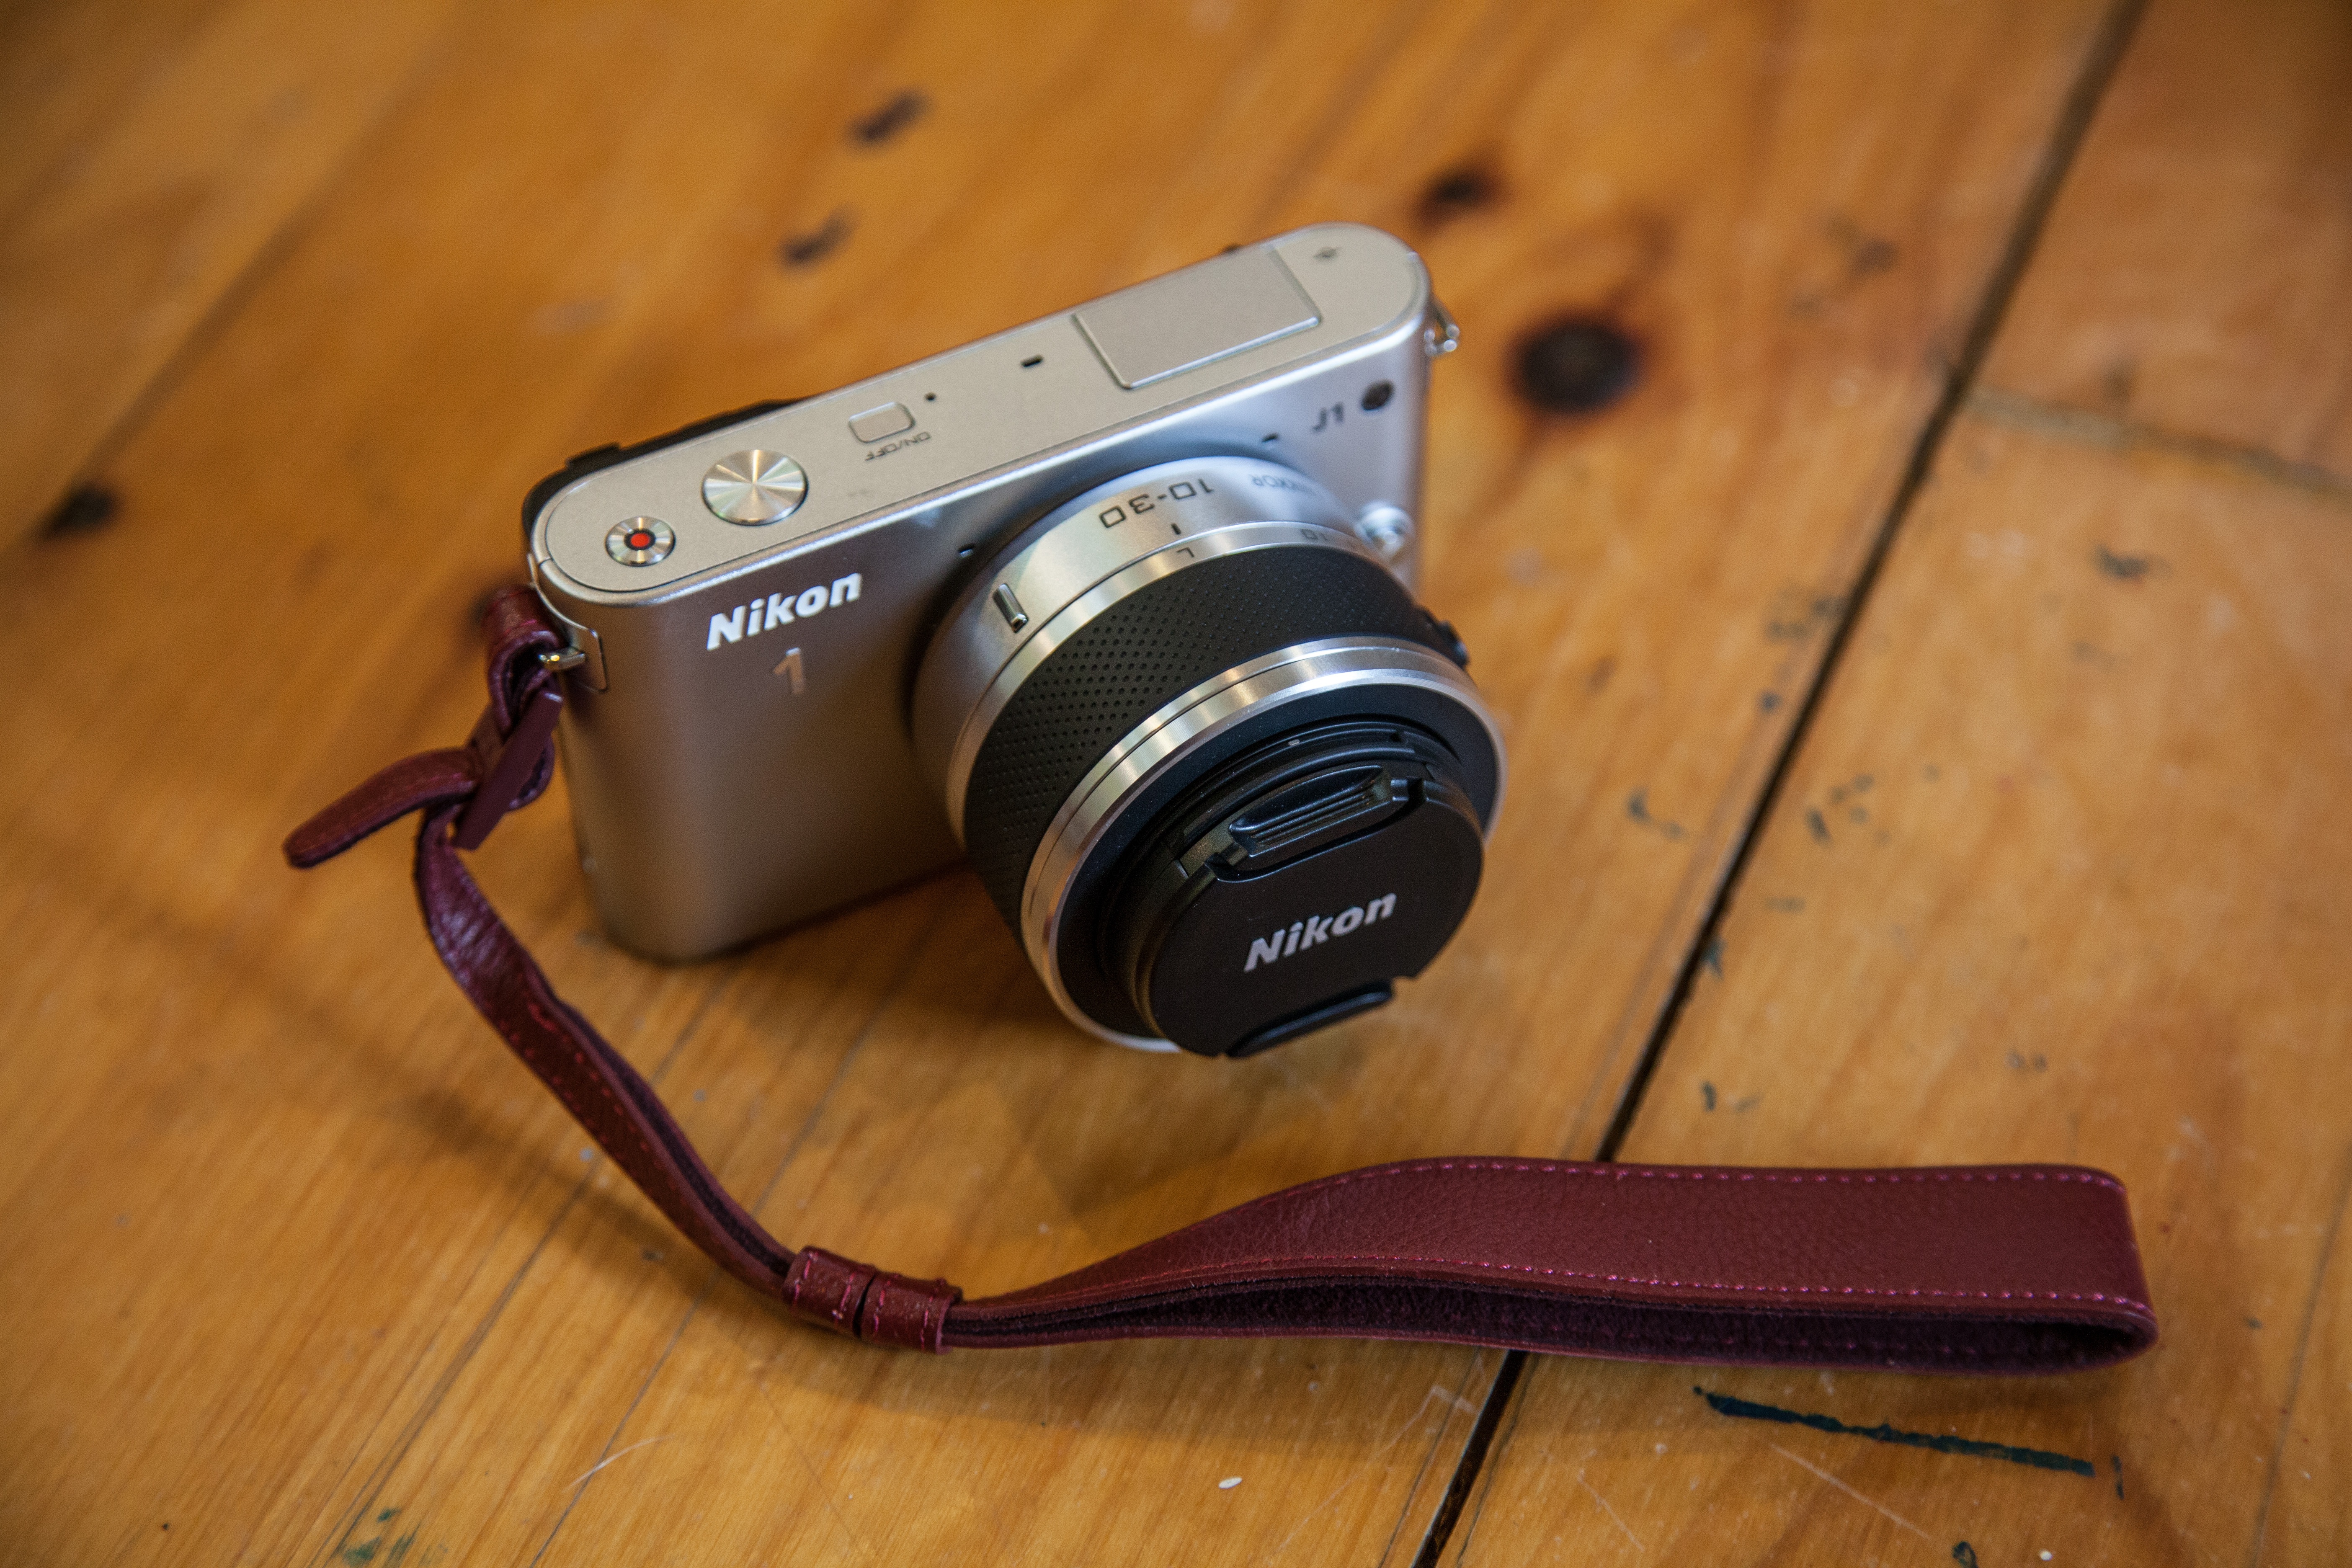
camera, photography, nikon, product, digital camera, camera lens, strap, cameras optics